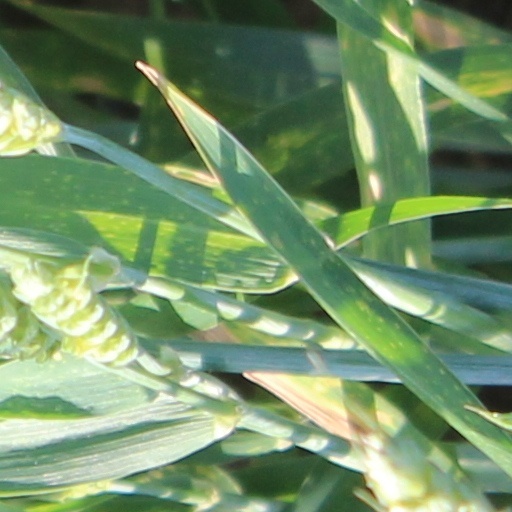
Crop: wheat